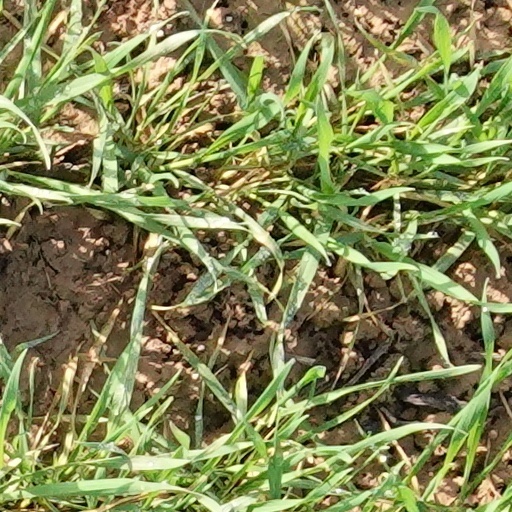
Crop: wheat